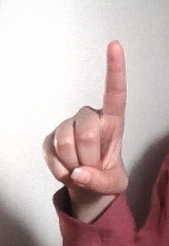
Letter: bb